1916 Pittsburgh Panthers football team

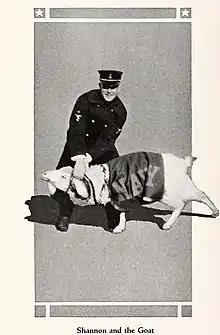

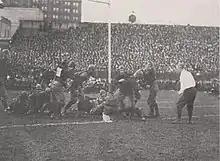
1916 University of Pittsburgh football game action

The first road game of the 1916 season was to Annapolis, Maryland to do battle with the Midshipmen of the Naval Academy. Navy was led by second-year coach Jonas H. Ingram and came into the Pitt game with a 2–0–1 record.